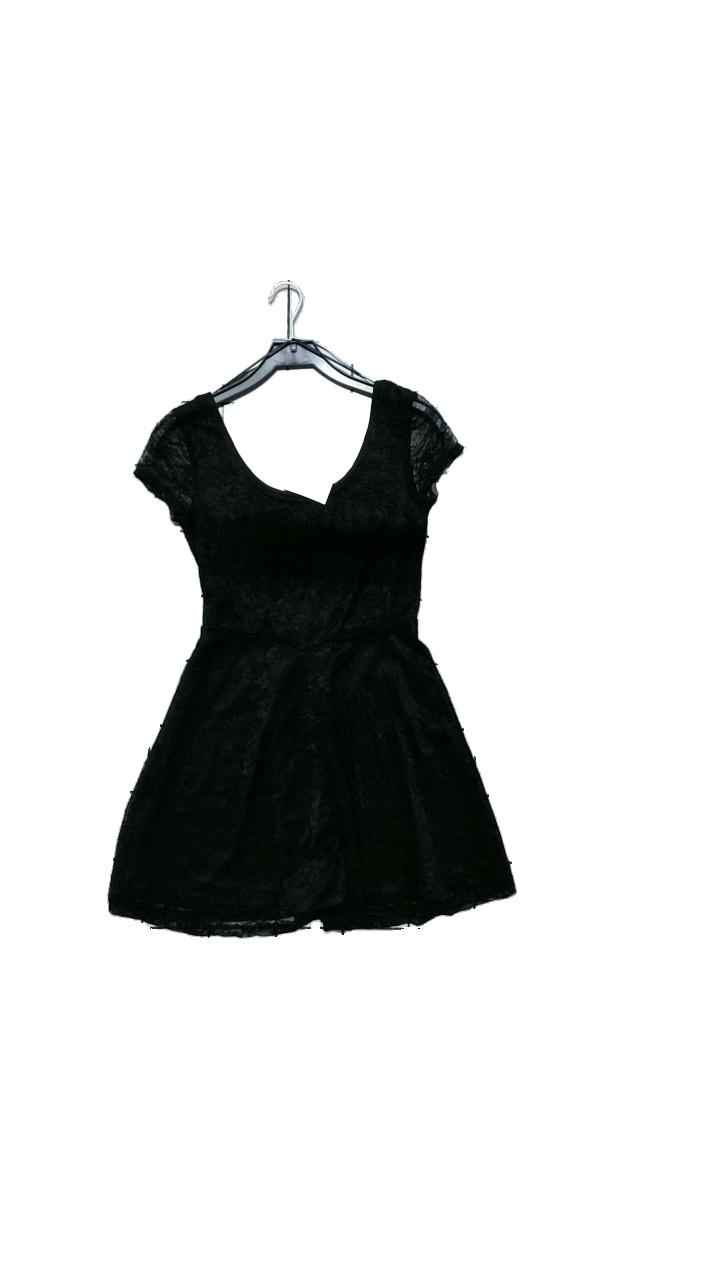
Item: Dress (Ladies)
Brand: H&m
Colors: Black
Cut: Regular
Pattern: Lace
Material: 100% polyester
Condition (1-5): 5
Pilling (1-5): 5
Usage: Reuse
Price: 50-100